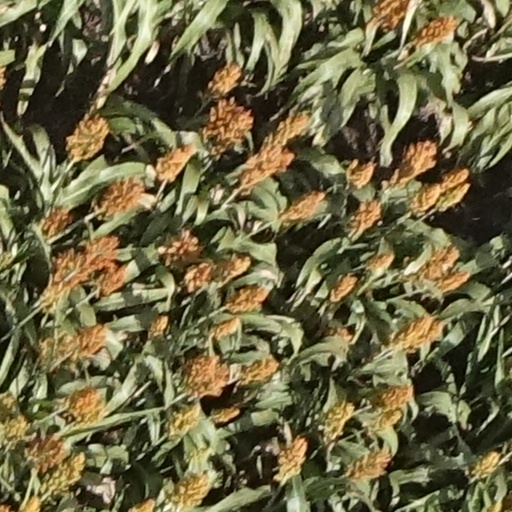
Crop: sorghum